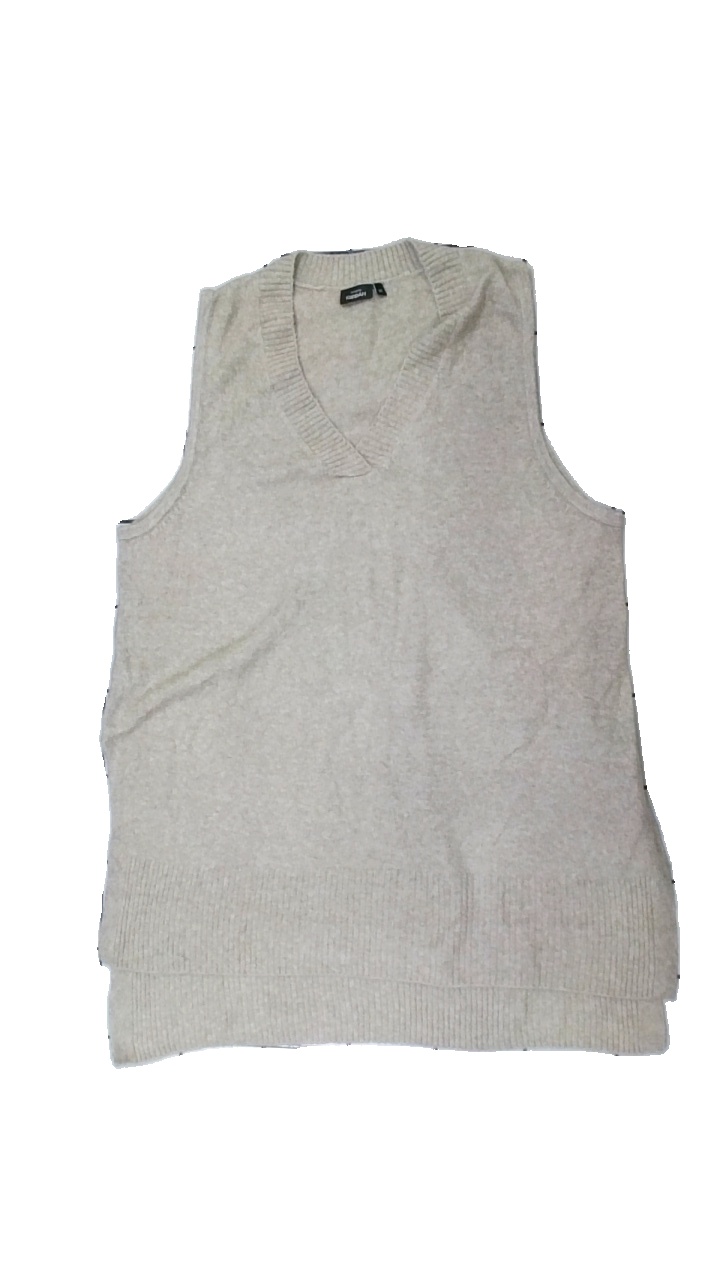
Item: Vest (Ladies)
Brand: Kappahl
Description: beige lång väst med slits på sidorna
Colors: Beige
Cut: Long, V-collar
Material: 81% acrylic 19% cotton
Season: All
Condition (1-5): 5
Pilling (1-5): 5
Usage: Reuse
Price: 50-100